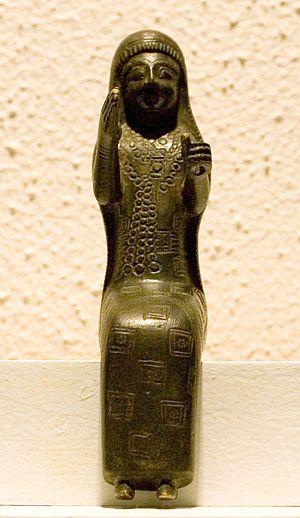
Arubani est une divinité féminine suprême du panthéon d'Urartu, l'épouse du dieu suprême Haldi.
L'art d'Urartu est un art relatif à l'histoire et à une région de l'Orient antique.